Leinster Nickel Mine

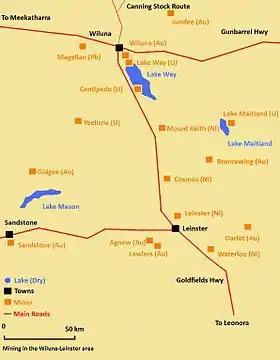
Mining in the Wiluna-Leinster area.

Leinster is part of BHP's Nickel West operations, which includes, apart from Leinster, the Mount Keith Nickel Mine, the Kambalda Nickel Concentrator, the Kalgoorlie Nickel Smelter and the Kwinana Nickel Refinery.